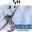
Label: airplane